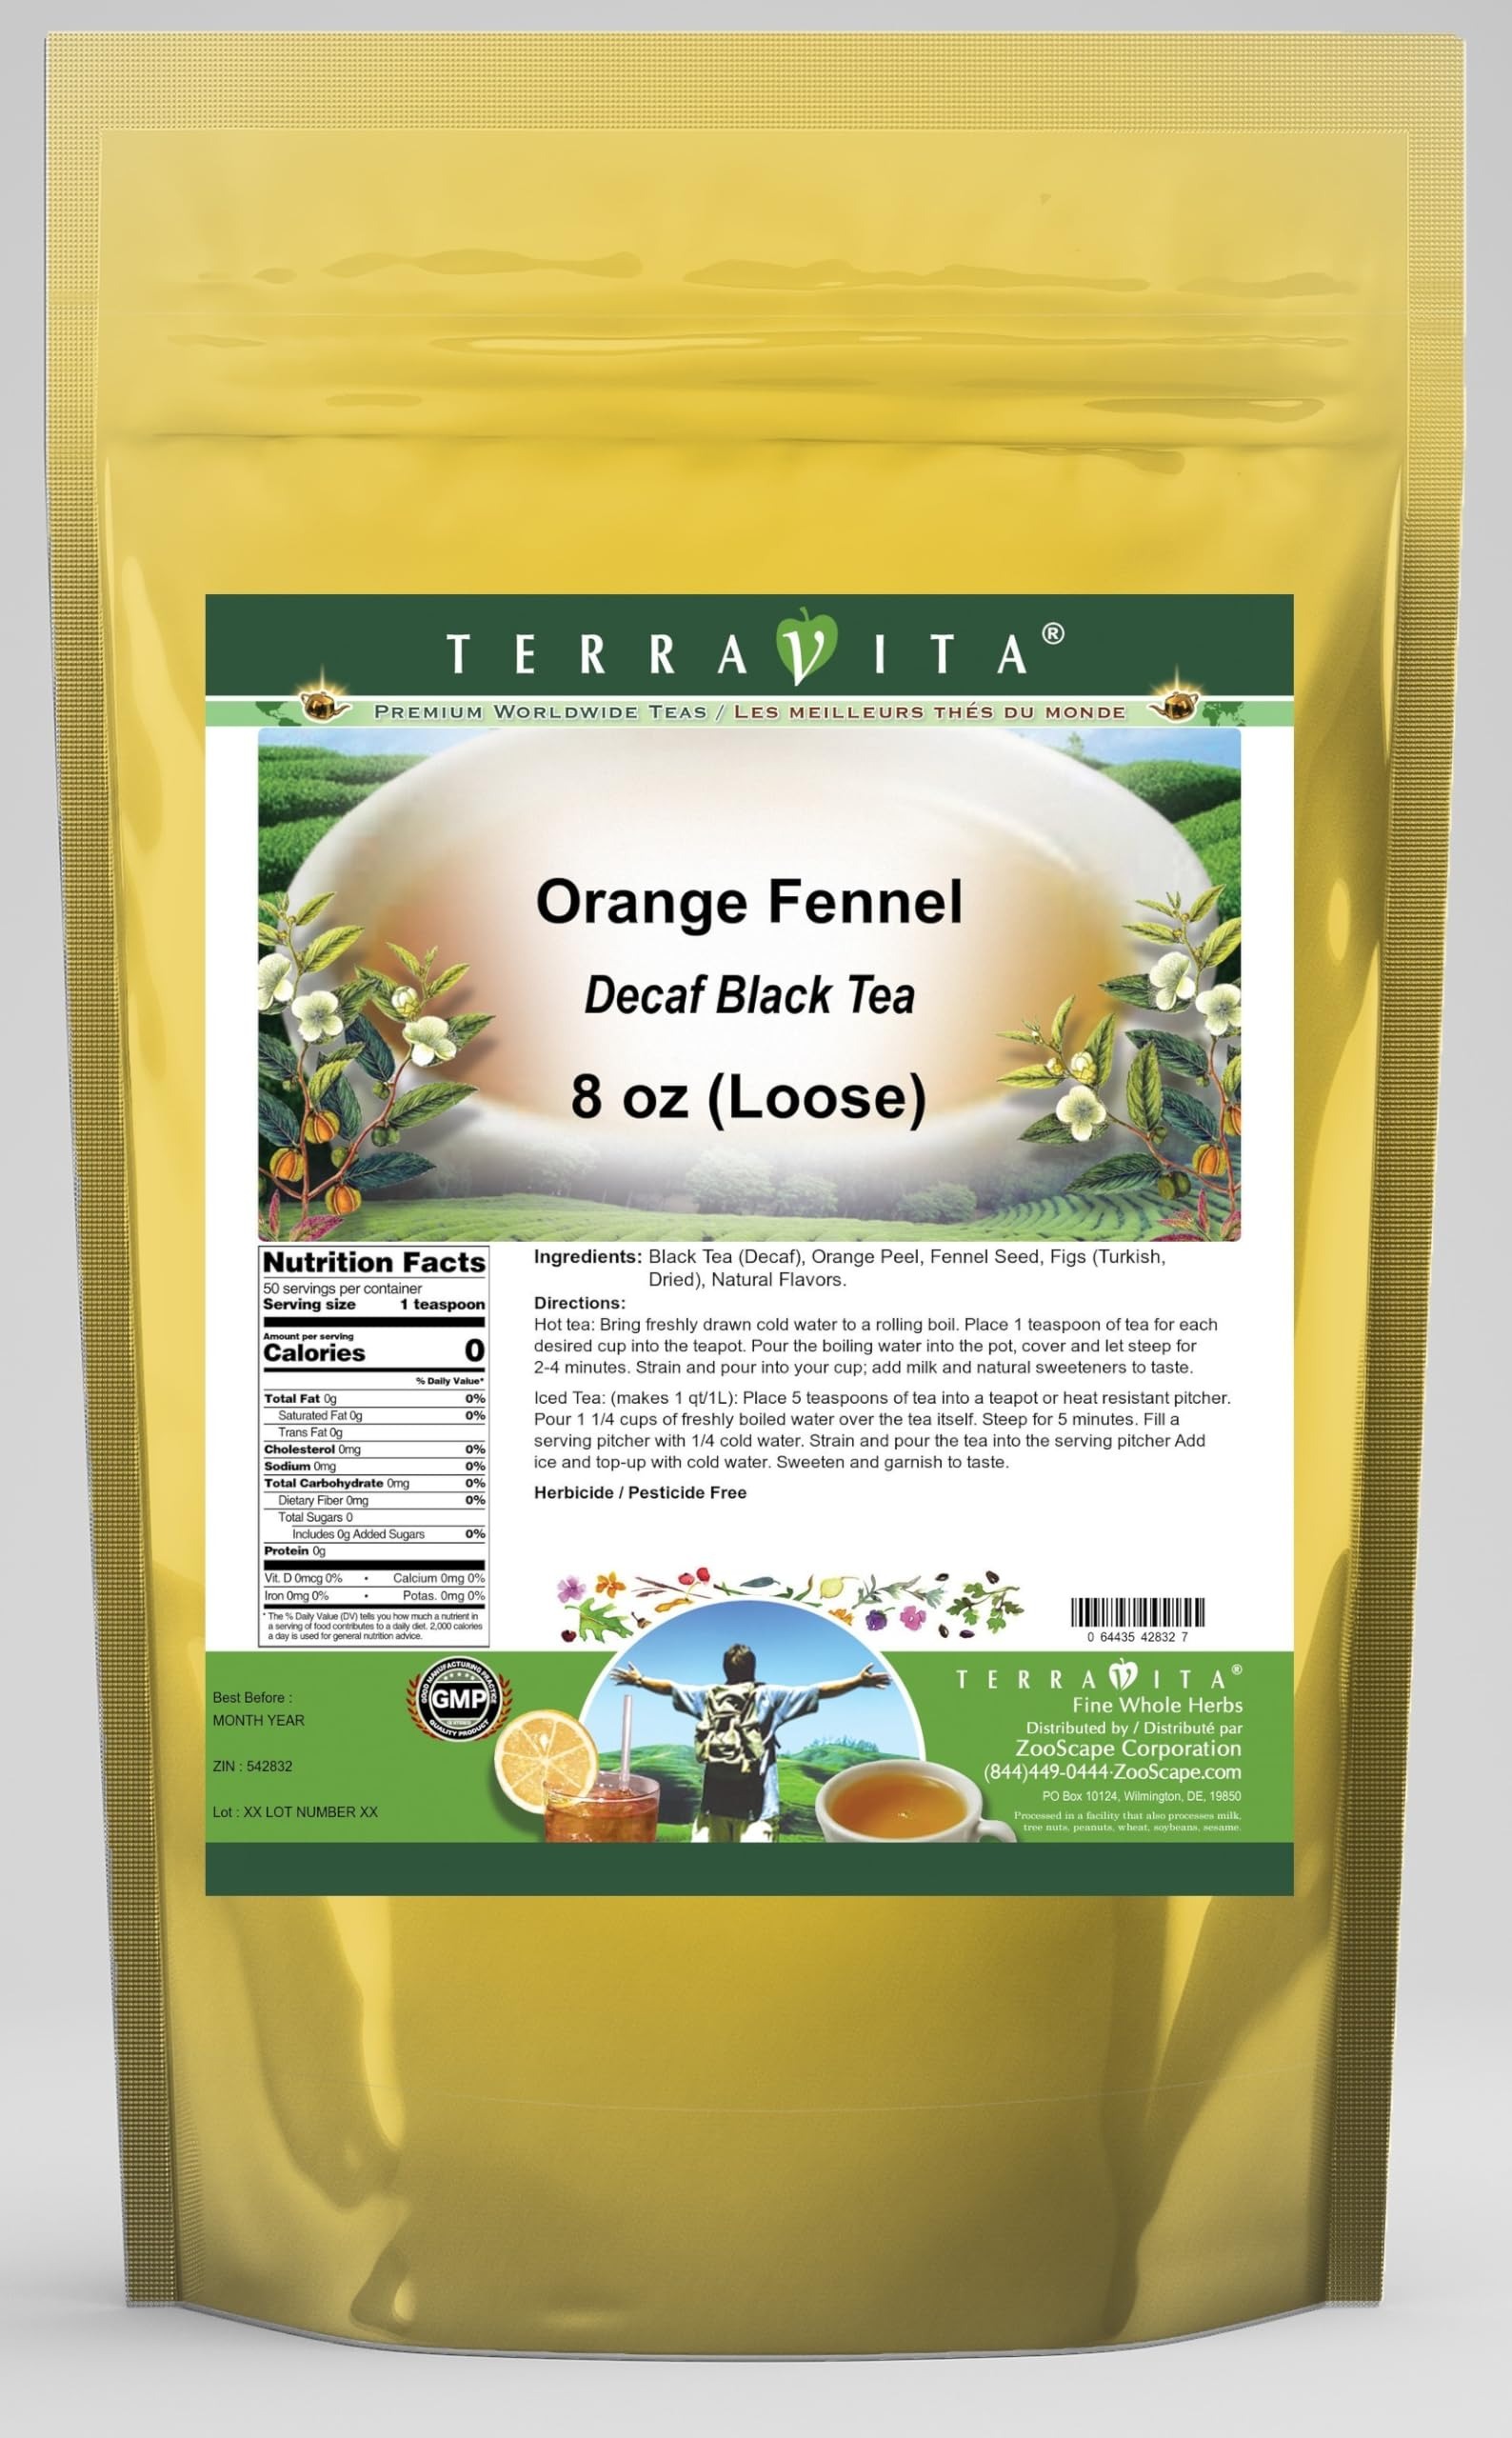
Item Name: Orange Fennel Decaf Black Tea (Loose) (8 oz, ZIN: 542832) - 3 Pack
Bullet Point 1: Our Orange Fennel Decaf Black Tea is a wonderful flavored decaffeinated Black tea with Orange Peel, Fennel Seed and Figs (Turkish, Dried). You will enjoy the simple and elegant Orange Fennel taste! - Ingredients: Decaf Black tea, Orange Peel, Fennel Seed, Figs (Turkish, Dried) and Natural Orange Fennel Flavor.
Bullet Point 2: No fillers.
Bullet Point 3: Manufacturer: TerraVita
Bullet Point 4: Size: 8 oz
Bullet Point 5: Loose Leaf Black Tea - Packed in a convenient upright pouch!
Product Description: Our Orange Fennel Decaf Black Tea is a wonderful flavored decaffeinated Black tea with Orange Peel, Fennel Seed and Figs (Turkish, Dried). You will enjoy the simple and elegant Orange Fennel taste! - Ingredients: Decaf Black tea, Orange Peel, Fennel Seed, Figs (Turkish, Dried) and Natural Orange Fennel Flavor. - Hot tea brewing method: Bring freshly drawn cold water to a rolling boil. Place 1 teaspoon of tea for each desired cup into the teapot. Pour the boiling water into the pot, cover and let steep for 2-4 minutes. Strain and pour into your cup; add milk and natural sweeteners to taste. - Iced tea brewing method: (to make 1 liter/quart): Place 5 teaspoons of tea into a teapot or heat resistant pitcher. Pour 1 1/4 cups of freshly boiled water over the tea itself. Steep for 5 minutes. Fill a serving pitcher with 1/4 cold water. Strain and pour the tea into the serving pitcher Add ice and top-up with cold water. Sweeten and garnish to taste. - TerraVita is an exclusive line of premium-quality, natural source products that use only the finest, purest and most potent ingredients found around the world. TerraVita is hallmarked by the highest possible standards of purity, potency, stability and freshness. All of our products are prepared with the highest elements of quality control, from raw materials through the entire manufacturing process, up to and including the moment that the bottles or bags are sealed for freshness and shipped out to you. Our highest possible standards are certified by independent laboratories and backed by our personal guarantee. - TerraVita exists to meet and ensure your family's health and wellness without the harmful effects of chemicals and health products. We strive to make all of our products affordable and reliable and are constantly searchin
Value: 24.0
Unit: Ounce

Price: 128.44